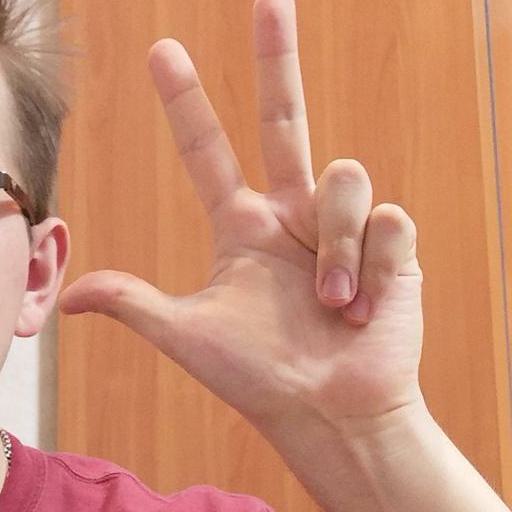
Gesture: three2